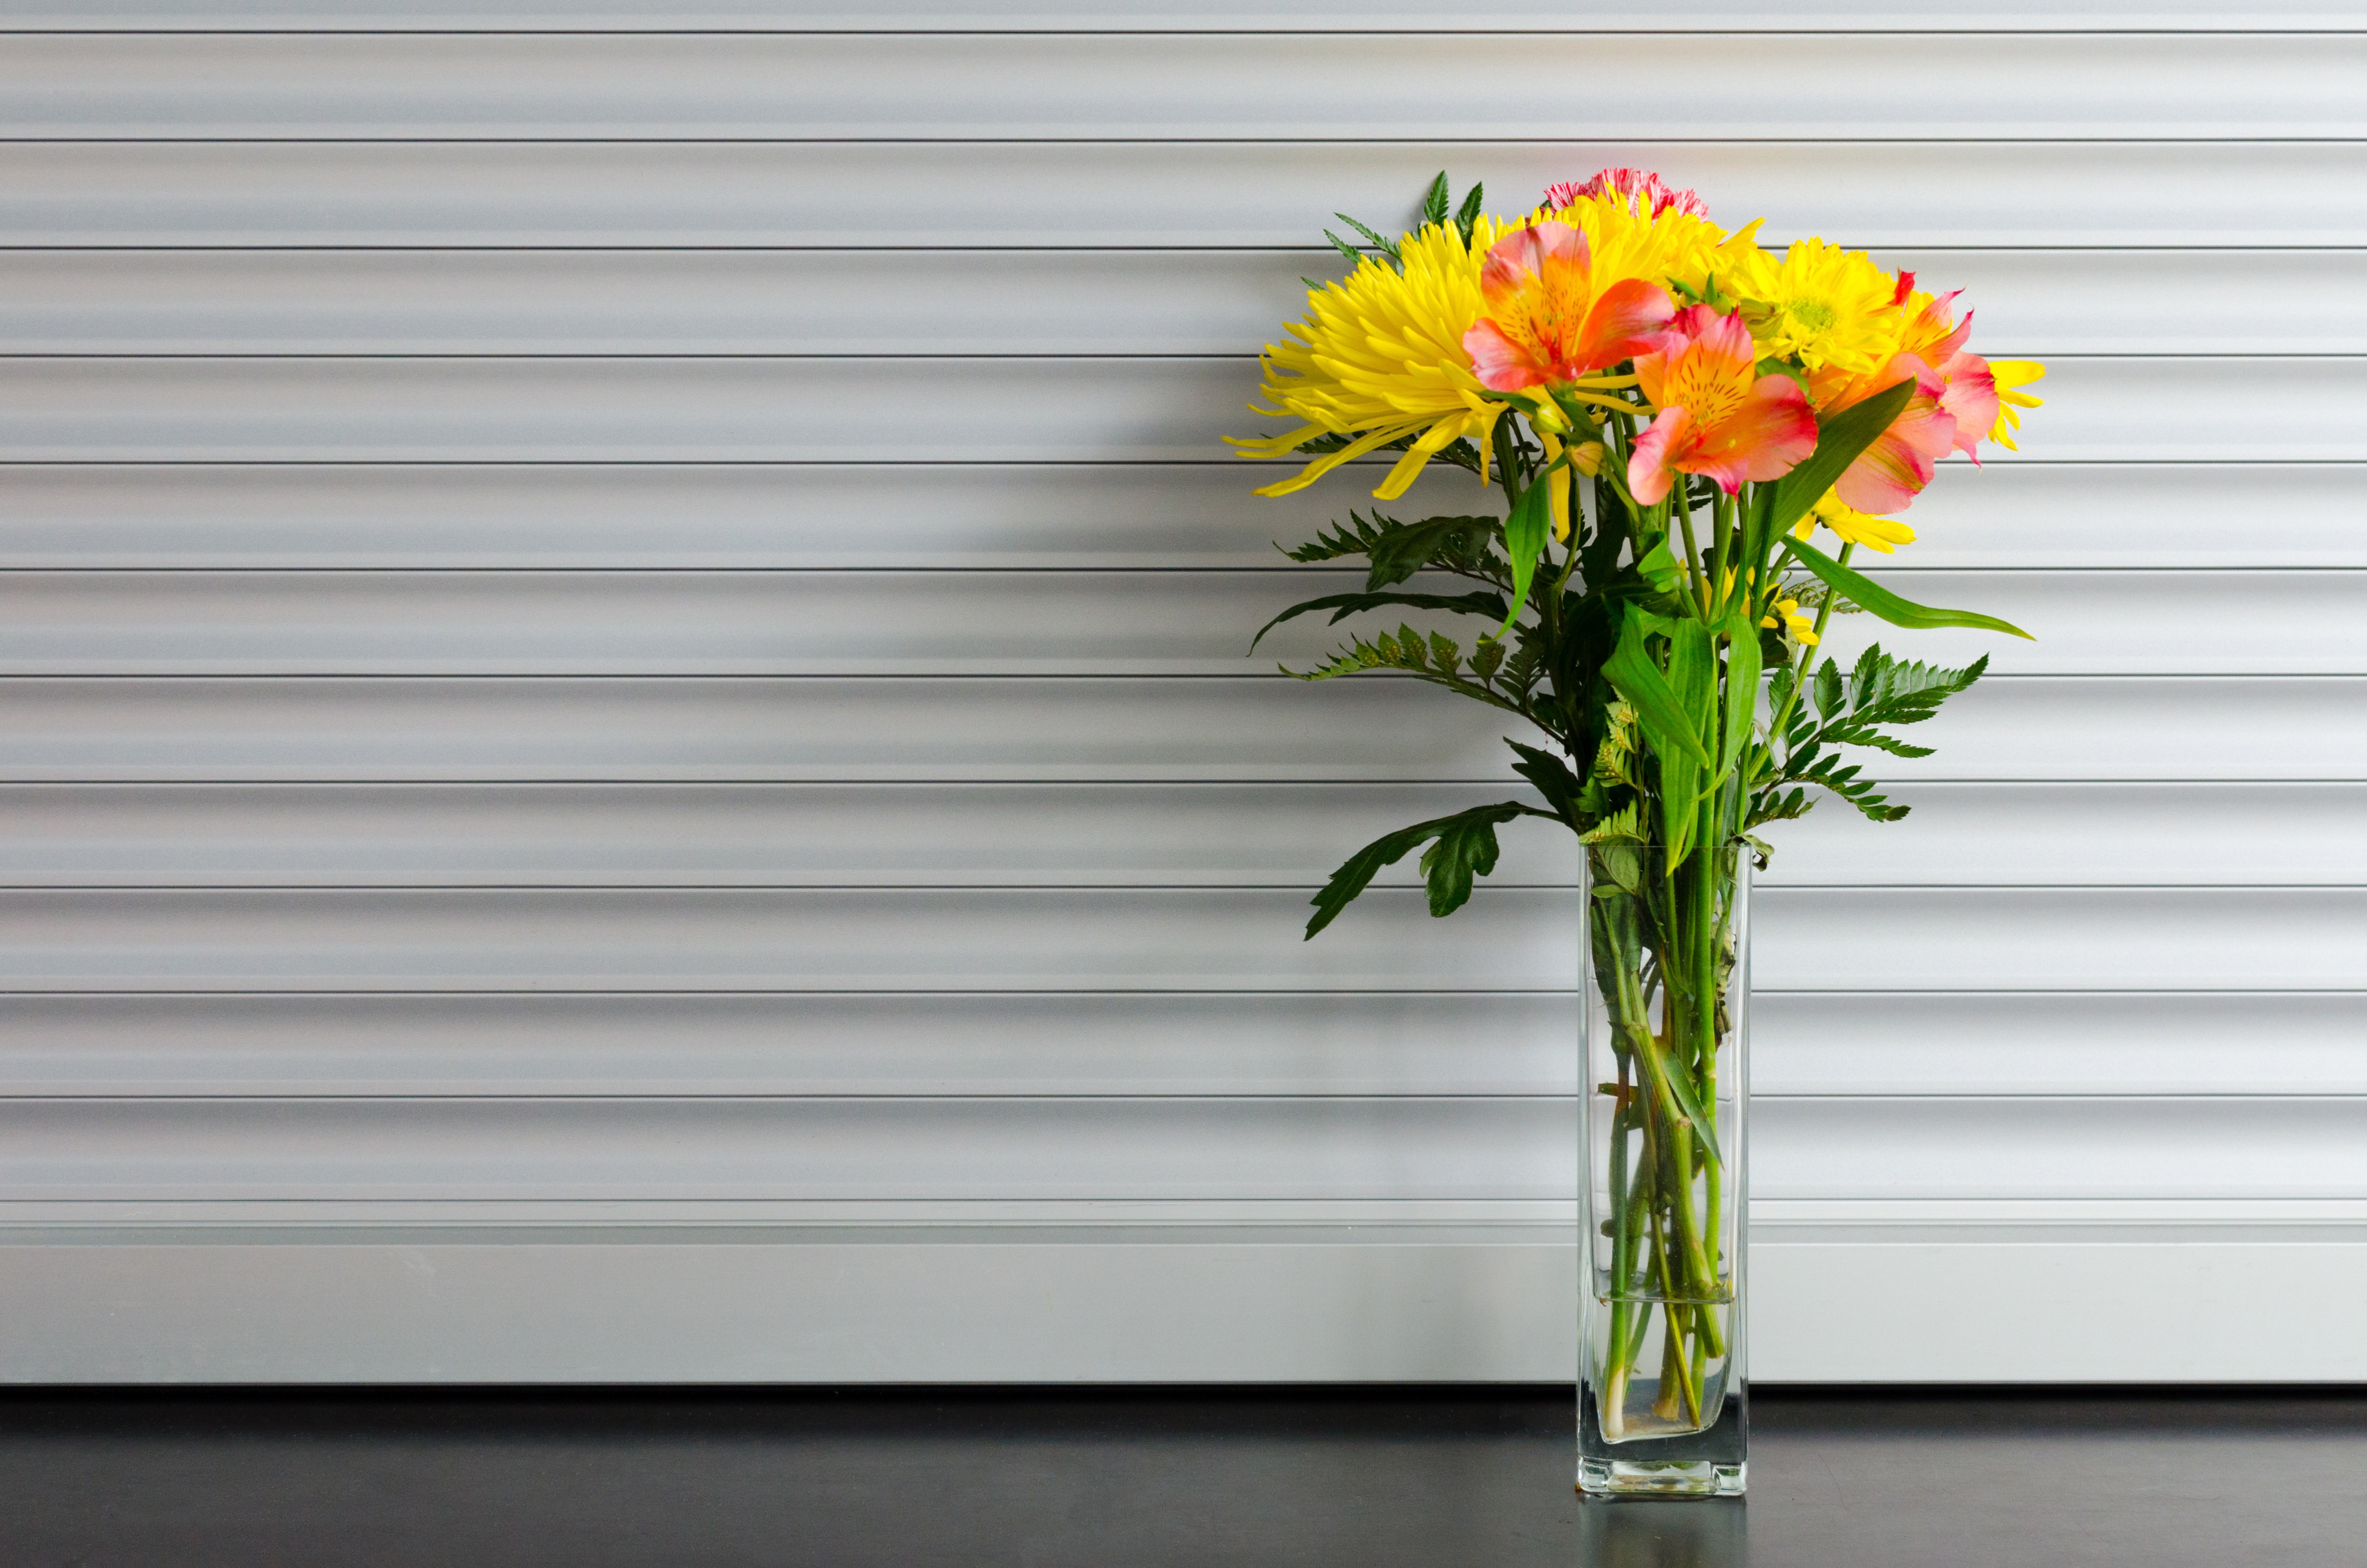
nature, blossom, plant, bunch, white, flower, petal, bloom, floral, bouquet, gift, vase, decoration, spring, green, color, natural, romance, romantic, colorful, yellow, pink, flowers, interior design, arrangement, design, bright, floristry, flower bouquet, cut flowers, floral design, window covering, flower arranging